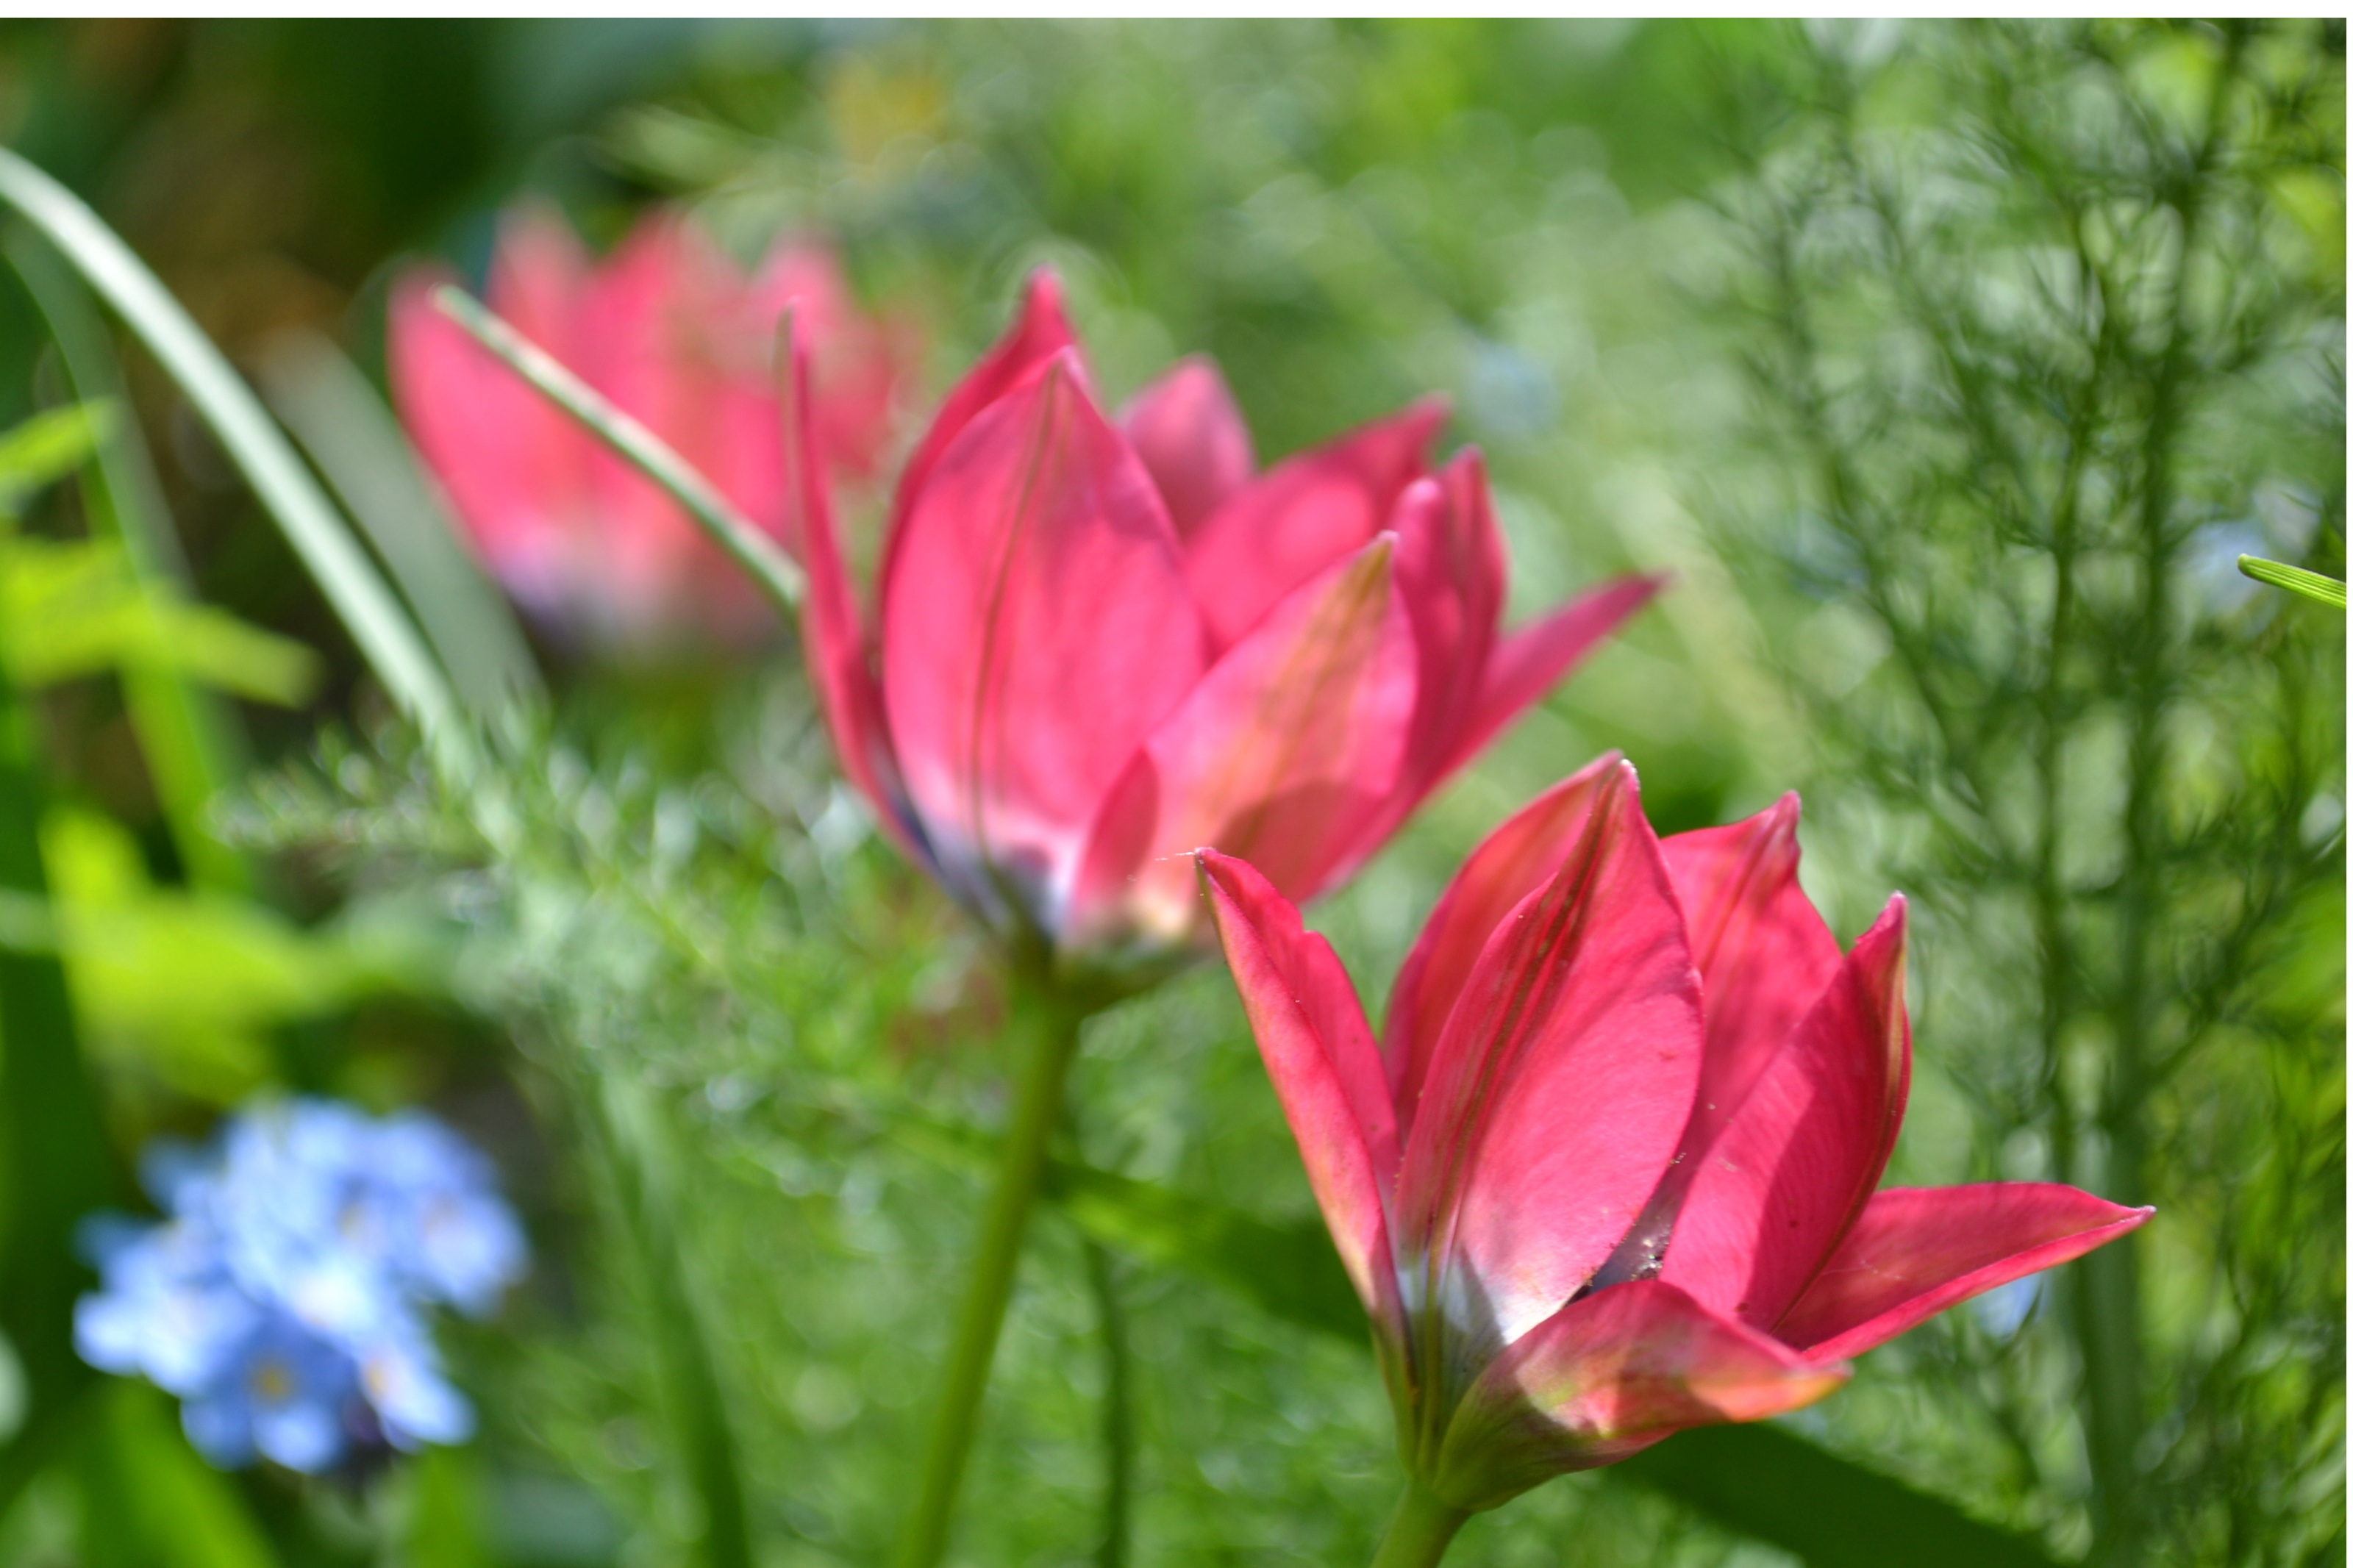
nature, blossom, plant, meadow, flower, petal, bloom, tulip, spring, red, botany, flora, wildflower, early bloomer, spring flower, macro photography, flowering plant, springtime flowers, tulipa humilis, annual plant, plant stem, land plant